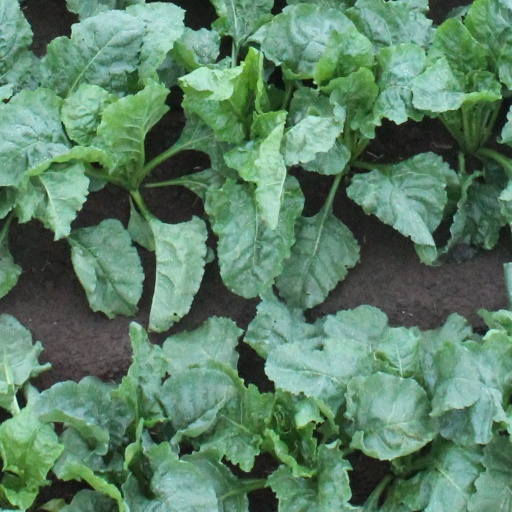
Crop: sugar beet